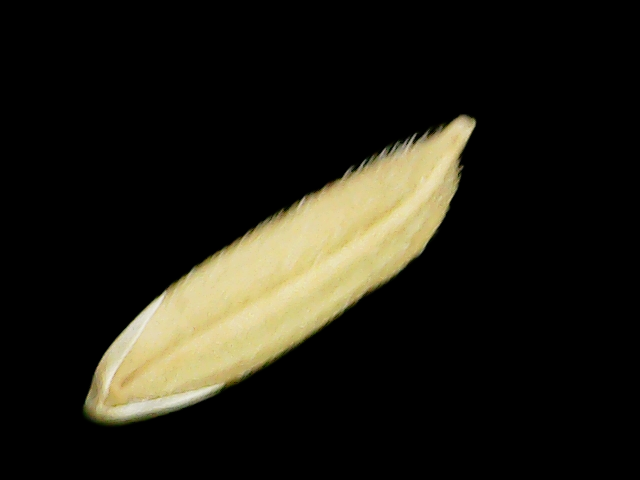
Rice variety: Binadhan11